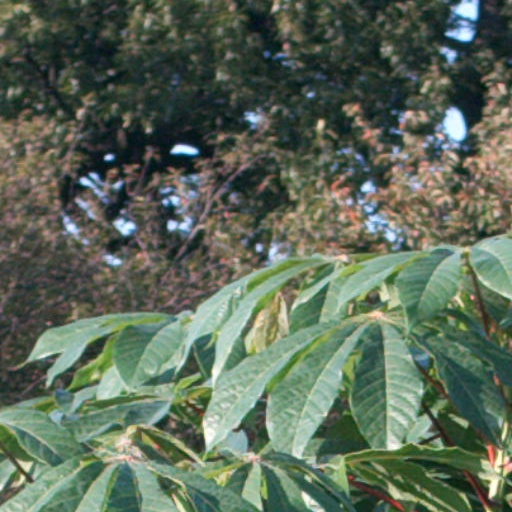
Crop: cassava